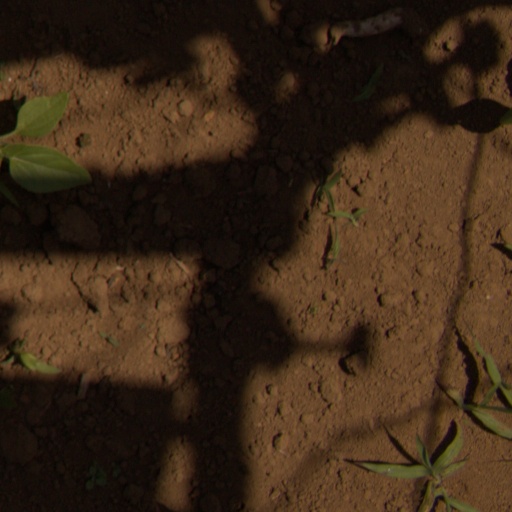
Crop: Jerusalem artichoke